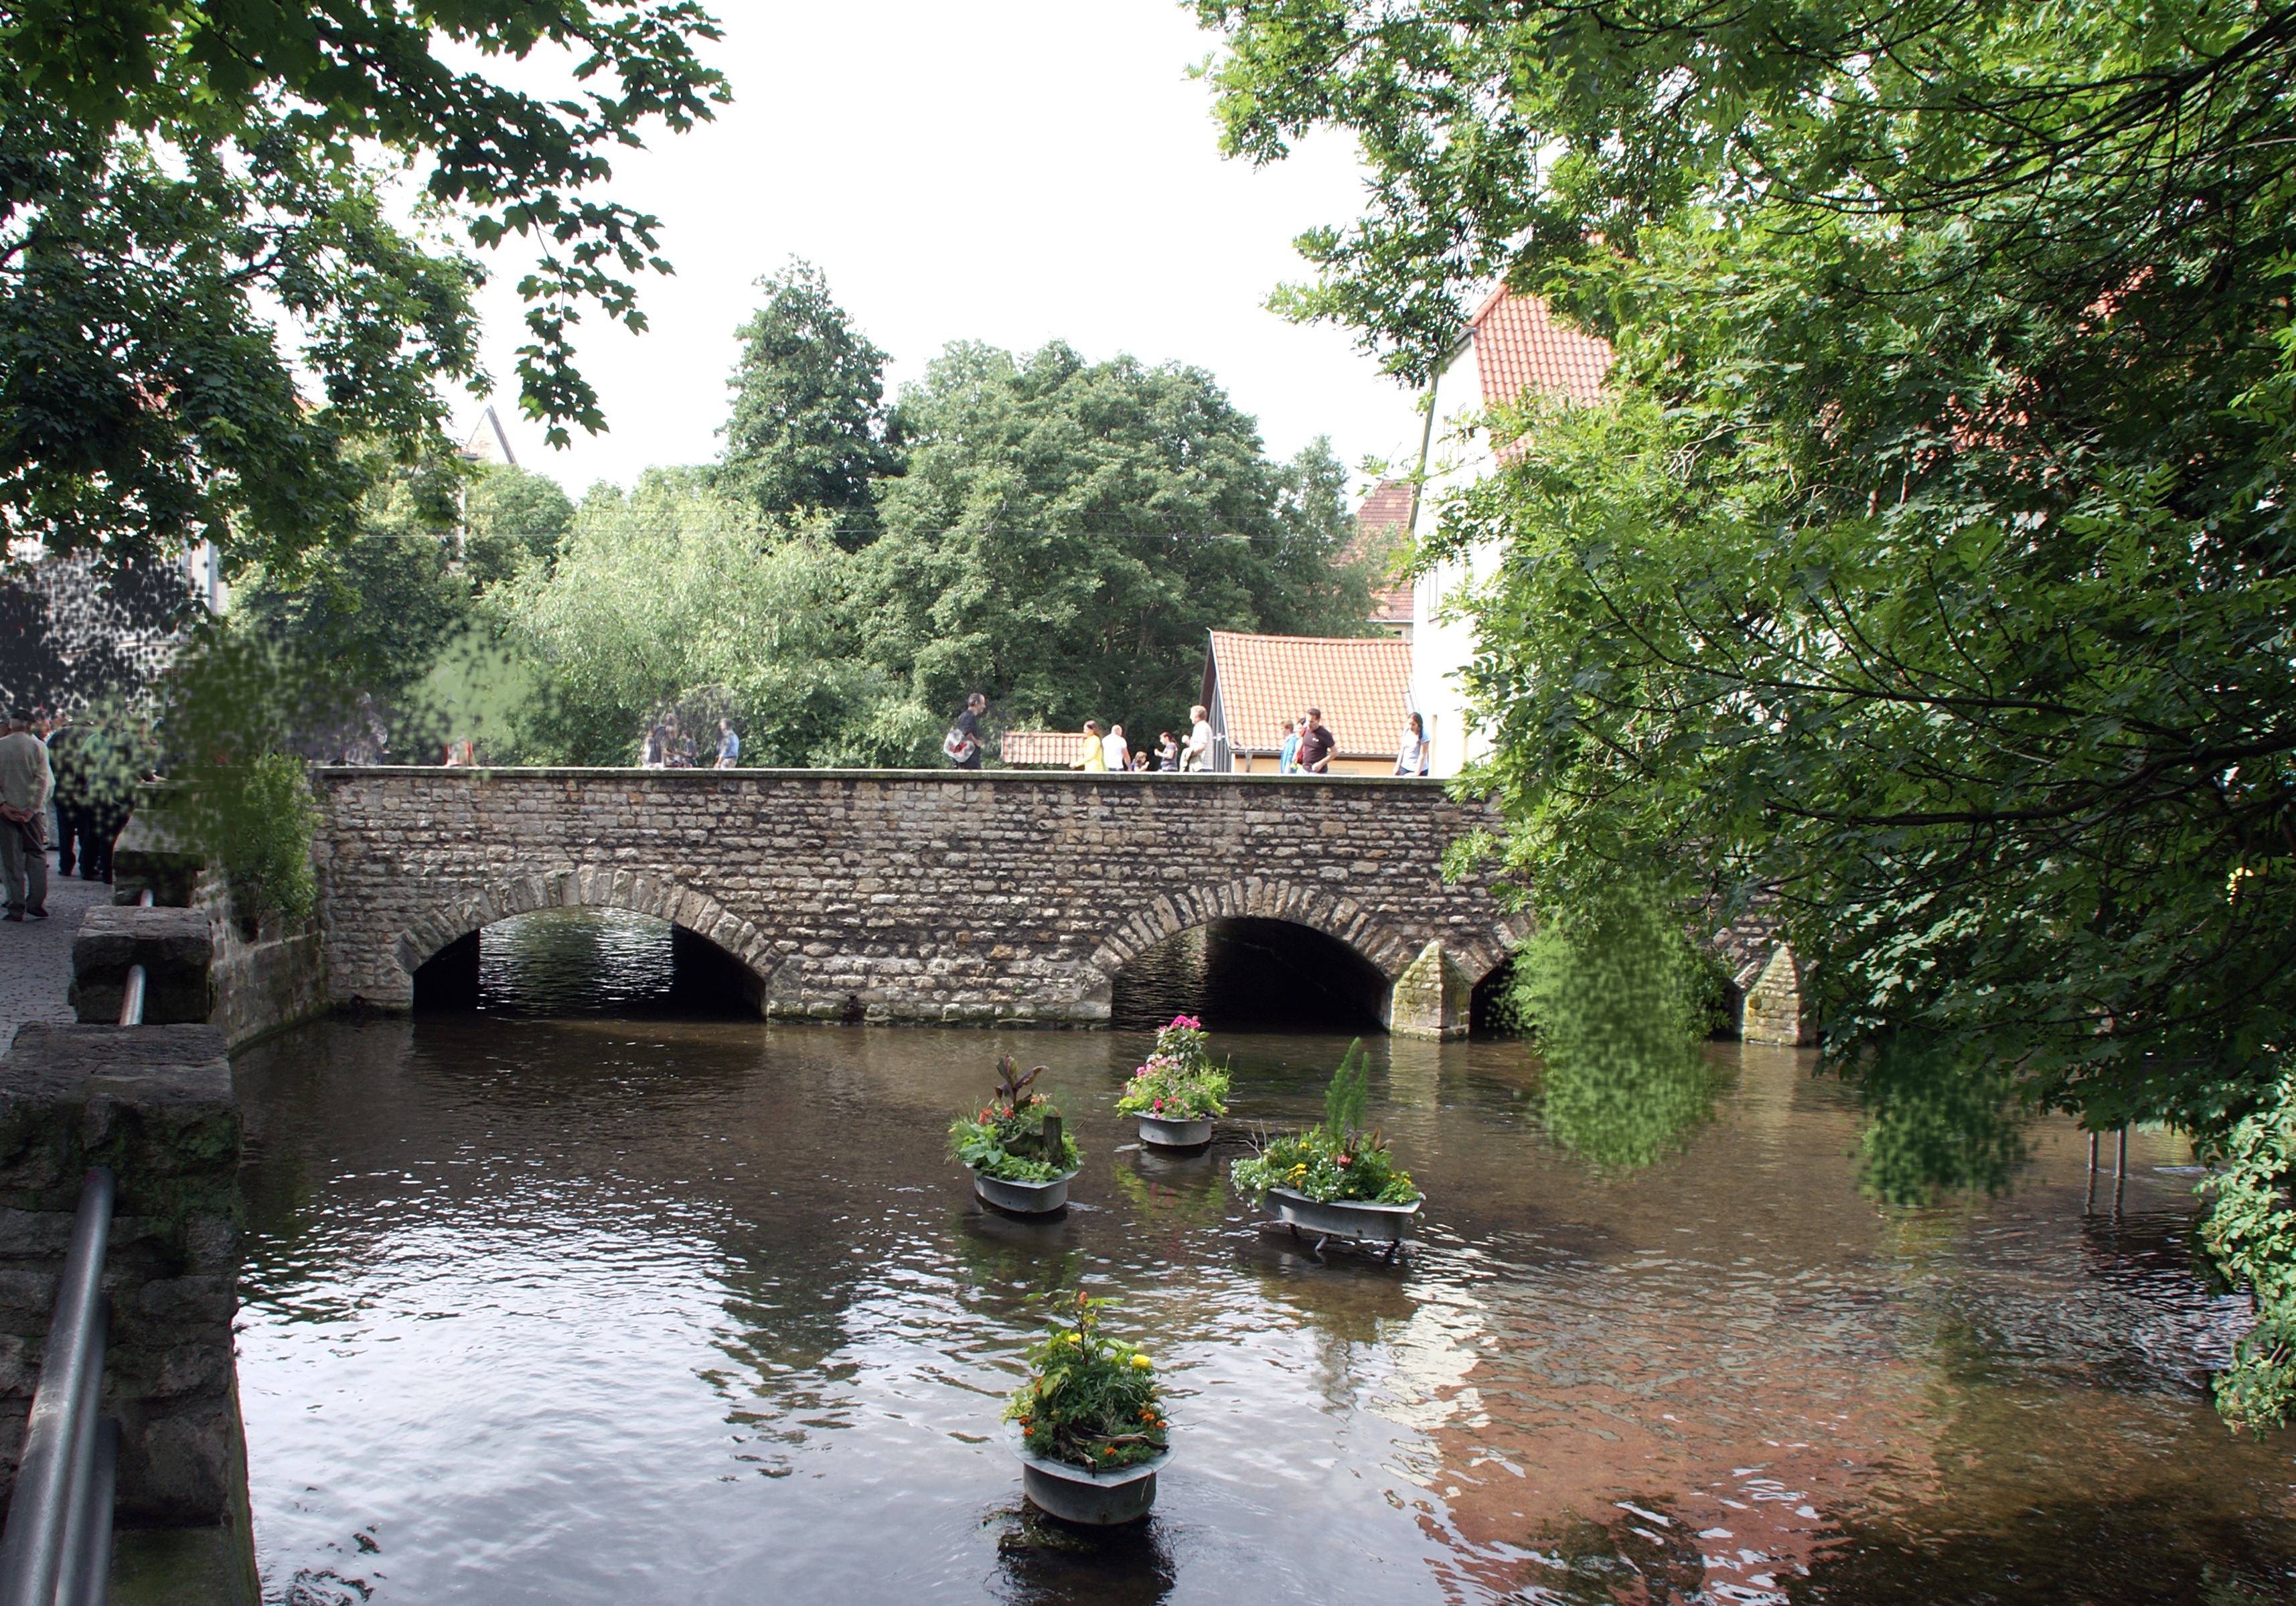
water, bridge, river, canal, pond, stream, garden, waterway, old town, masonry, mirroring, stone bridge